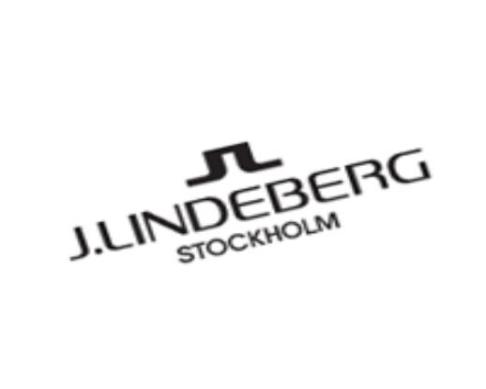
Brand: jlindeberg-1
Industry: Clothes